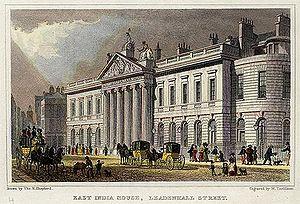
Return of the Obra Dinn, sous-titré An Insurance Adventure with Minimal Color, est un jeu vidéo d'aventure et de réflexion créé par le développeur indépendant Lucas Pope et édité par 3909 LLC. Il sort le 18 octobre 2018 sur Windows et Mac, et des portages sont également sortis sur Xbox One, PlayStation 4 et Nintendo Switch le 18 octobre 2019.
La Compagnie britannique des Indes orientales a été créée le 31 décembre 1600 par une charte royale de la reine Élisabeth Iʳᵉ d'Angleterre lui conférant pour 20 ans le monopole du commerce dans l'océan Indien.